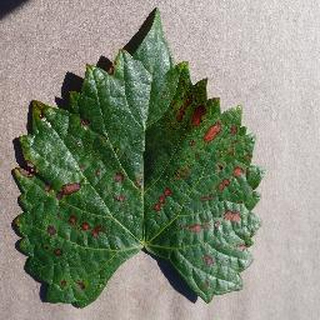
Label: grape_esca_black_measles